Tikopia

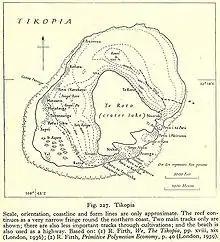
An old map of Tikopia from the 1940s

Tikopia is a Polynesian outlier, meaning that while its inhabitants are culturally Polynesian, the island lies some distance from the Polynesian Triangle, a region of the Pacific bounded by Hawaii, Easter Island ("Rapa Nui") and New Zealand ("Aotearoa"). Their language, Tikopian, is a member of the Samoic branch of the Polynesian languages.